Wallalute Falls

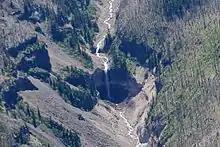
An aerial view of Wallalute Falls, June 2015

Wallalute Falls is a large waterfall located on Compass Creek on the north slopes of Mount Hood in the Hood River County, Oregon, at an elevation of . For many years maps have mislabeled the location of Wallalute Falls locating it on the Eliot Branch of the West Fork Hood River, one canyon over from Compass Creek where it is still labeled on maps today. Historical documentation in Jack Grauer's book "A Complete History of Mt Hood," however, provides 1890s-era photos of two waterfalls located in this area, one labeled Wallalute and one labeled "Strawnahans" (a misspelling of the last name of Oscar Stranahan, a local pioneer), where only "Strawnahans" Falls is a photographic match to the actual waterfall located on the Eliot Branch visible from the Cloud Cap road at Inspiration Point.